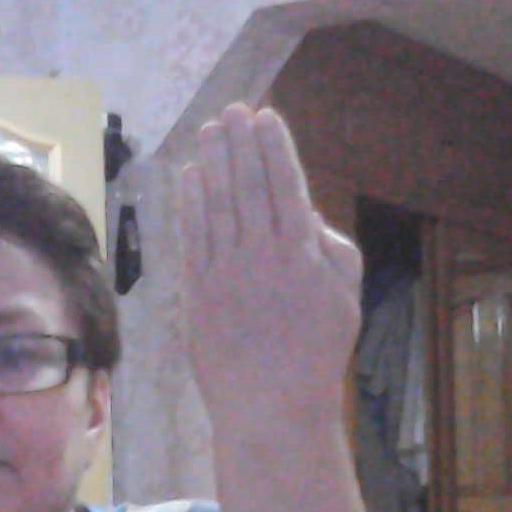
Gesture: stop_inverted